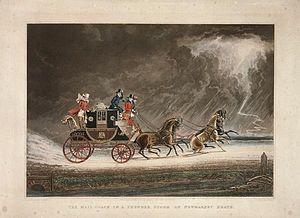
Le mail coach est une voiture hippomobile, tirée par quatre chevaux, qui était destinée au transport du courrier en Grande-Bretagne. C'est l'équivalent de la malle-poste française. Le mot « mail », qui désigne aujourd'hui en anglais le courrier en général, vient d'ailleurs du français « malle », coffre de voyage et, en l'occurrence, coffre destiné au courrier.
La représentation de l'Angleterre georgienne est omniprésente dans les romans de Jane Austen. Tout entière située pendant le règne de George III, son œuvre, qui décrit la vie quotidienne, les joies, les peines et les amours de la petite noblesse campagnarde, constitue une source d'une grande richesse pour mieux comprendre la société de l'époque.